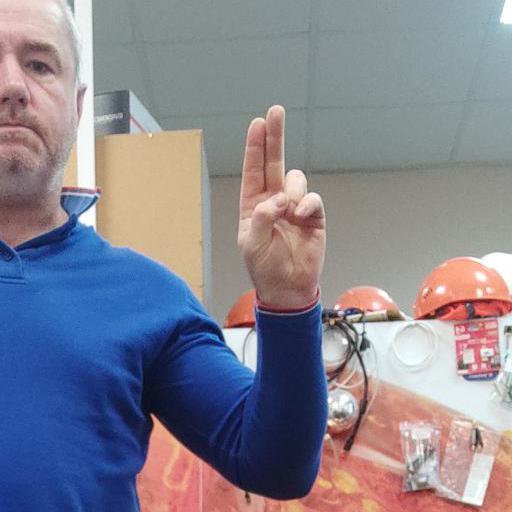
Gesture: two_up